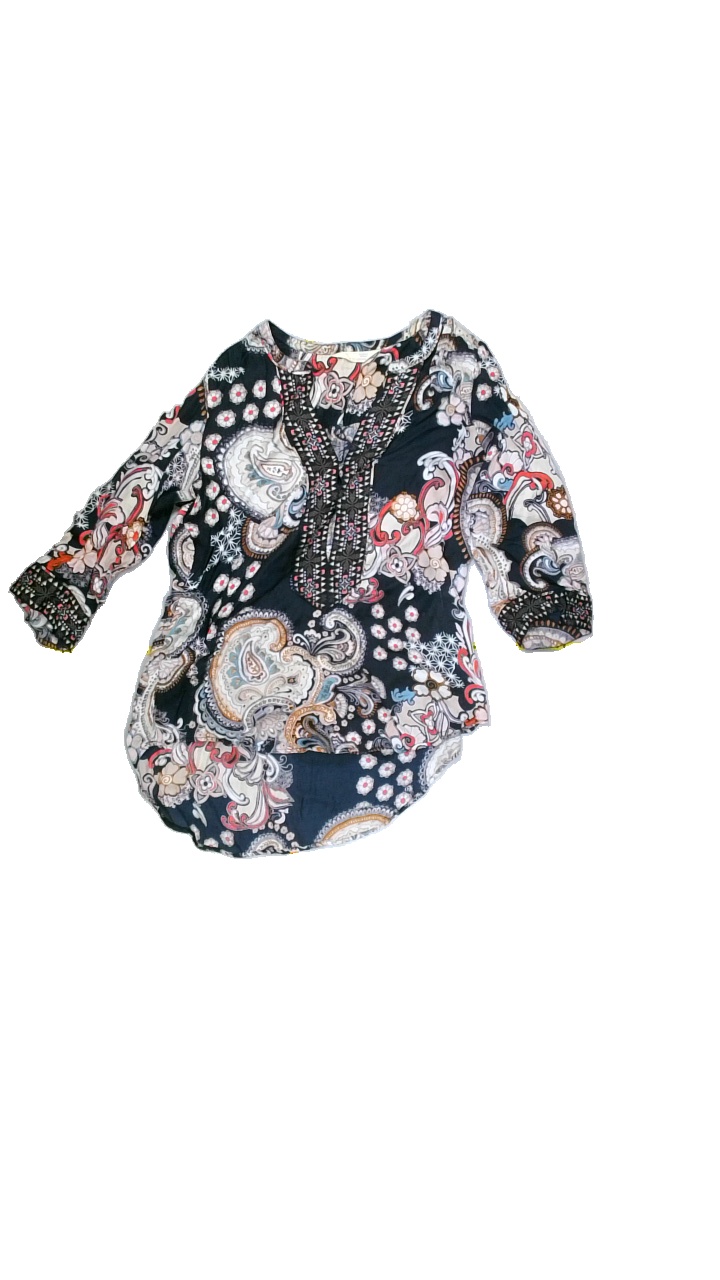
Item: Blouse (Ladies)
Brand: Odd Molly
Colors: Multicolor, Blue, Turquoise, White, Beige, Brown, Red, Pink, Black, Grey
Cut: Regular, V-collar
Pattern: Floral print
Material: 100%viscose
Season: Spring
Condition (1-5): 2
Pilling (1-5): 4
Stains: Minor
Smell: Minor
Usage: Export
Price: <50